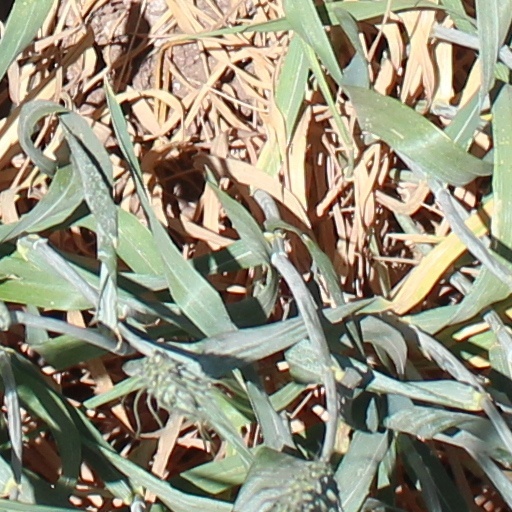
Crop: wheat